Kong: Skull Island

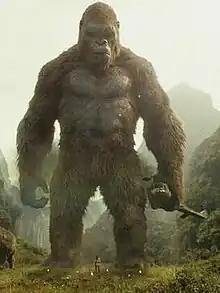
Kong as designed for "Kong: Skull Island" by show VFX Supervisor Stephen Rosenbaum and conceptual artist Carlos Huante

Director Vogt-Roberts asked Stephen Rosenbaum who hired Carlos Huante to help create the creature design for Kong. He and the team wanted it to be a combination of new-school and old-school techniques; using keyframe animation to give it the scale that it needed while developing motion-capture facial expressions that added to his character. Vogt-Roberts wanted Kong to look iconic and straightforward enough that a third-grader could draw him, and the image would still be recognizable. Vogt-Roberts also wanted Kong to feel like a "lonely god, he was a morose figure, lumbering around this island," and took the design back to the 1933 incarnation, which presented Kong as a "bipedal creature that walks in an upright position."